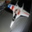
Label: airplane